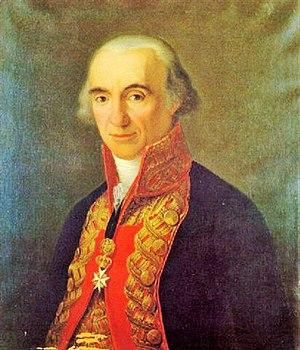
José Manuel de Ezpeleta y Galdeano, né en 1739 à Cadix et mort en 1823 à Pampelune, est un militaire et homme politique espagnol, vice-roi de Nouvelle-Grenade de 1789 a 1797.
Le vice-roi de Nouvelle-Grenade est la personne chargée d'administrer, au nom du roi d'Espagne, la Nouvelle-Grenade, correspondant approximativement aux actuels États de Colombie, du Panamá, de l'Équateur et du Venezuela. Le Venezuela est séparé de la vice-royauté en 1777 à la suite de la création de la Capitainerie générale du Venezuela.